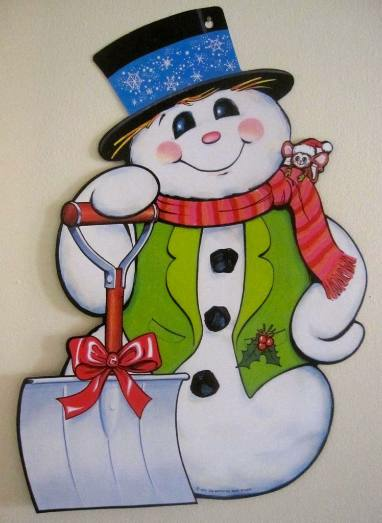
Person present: No